Order of chivalry

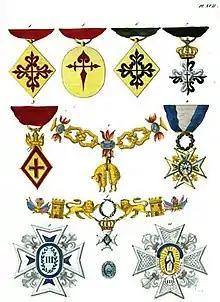
Spanish orders of chivalry. In the centre, the Order of the Golden Fleece, 1820

An order of chivalry, order of knighthood, chivalric order, or equestrian order is a society, fellowship and college of knights, typically founded during or inspired by the original Catholic military orders of the Crusades ( 1099–1291) and paired with medieval concepts of ideals of chivalry.